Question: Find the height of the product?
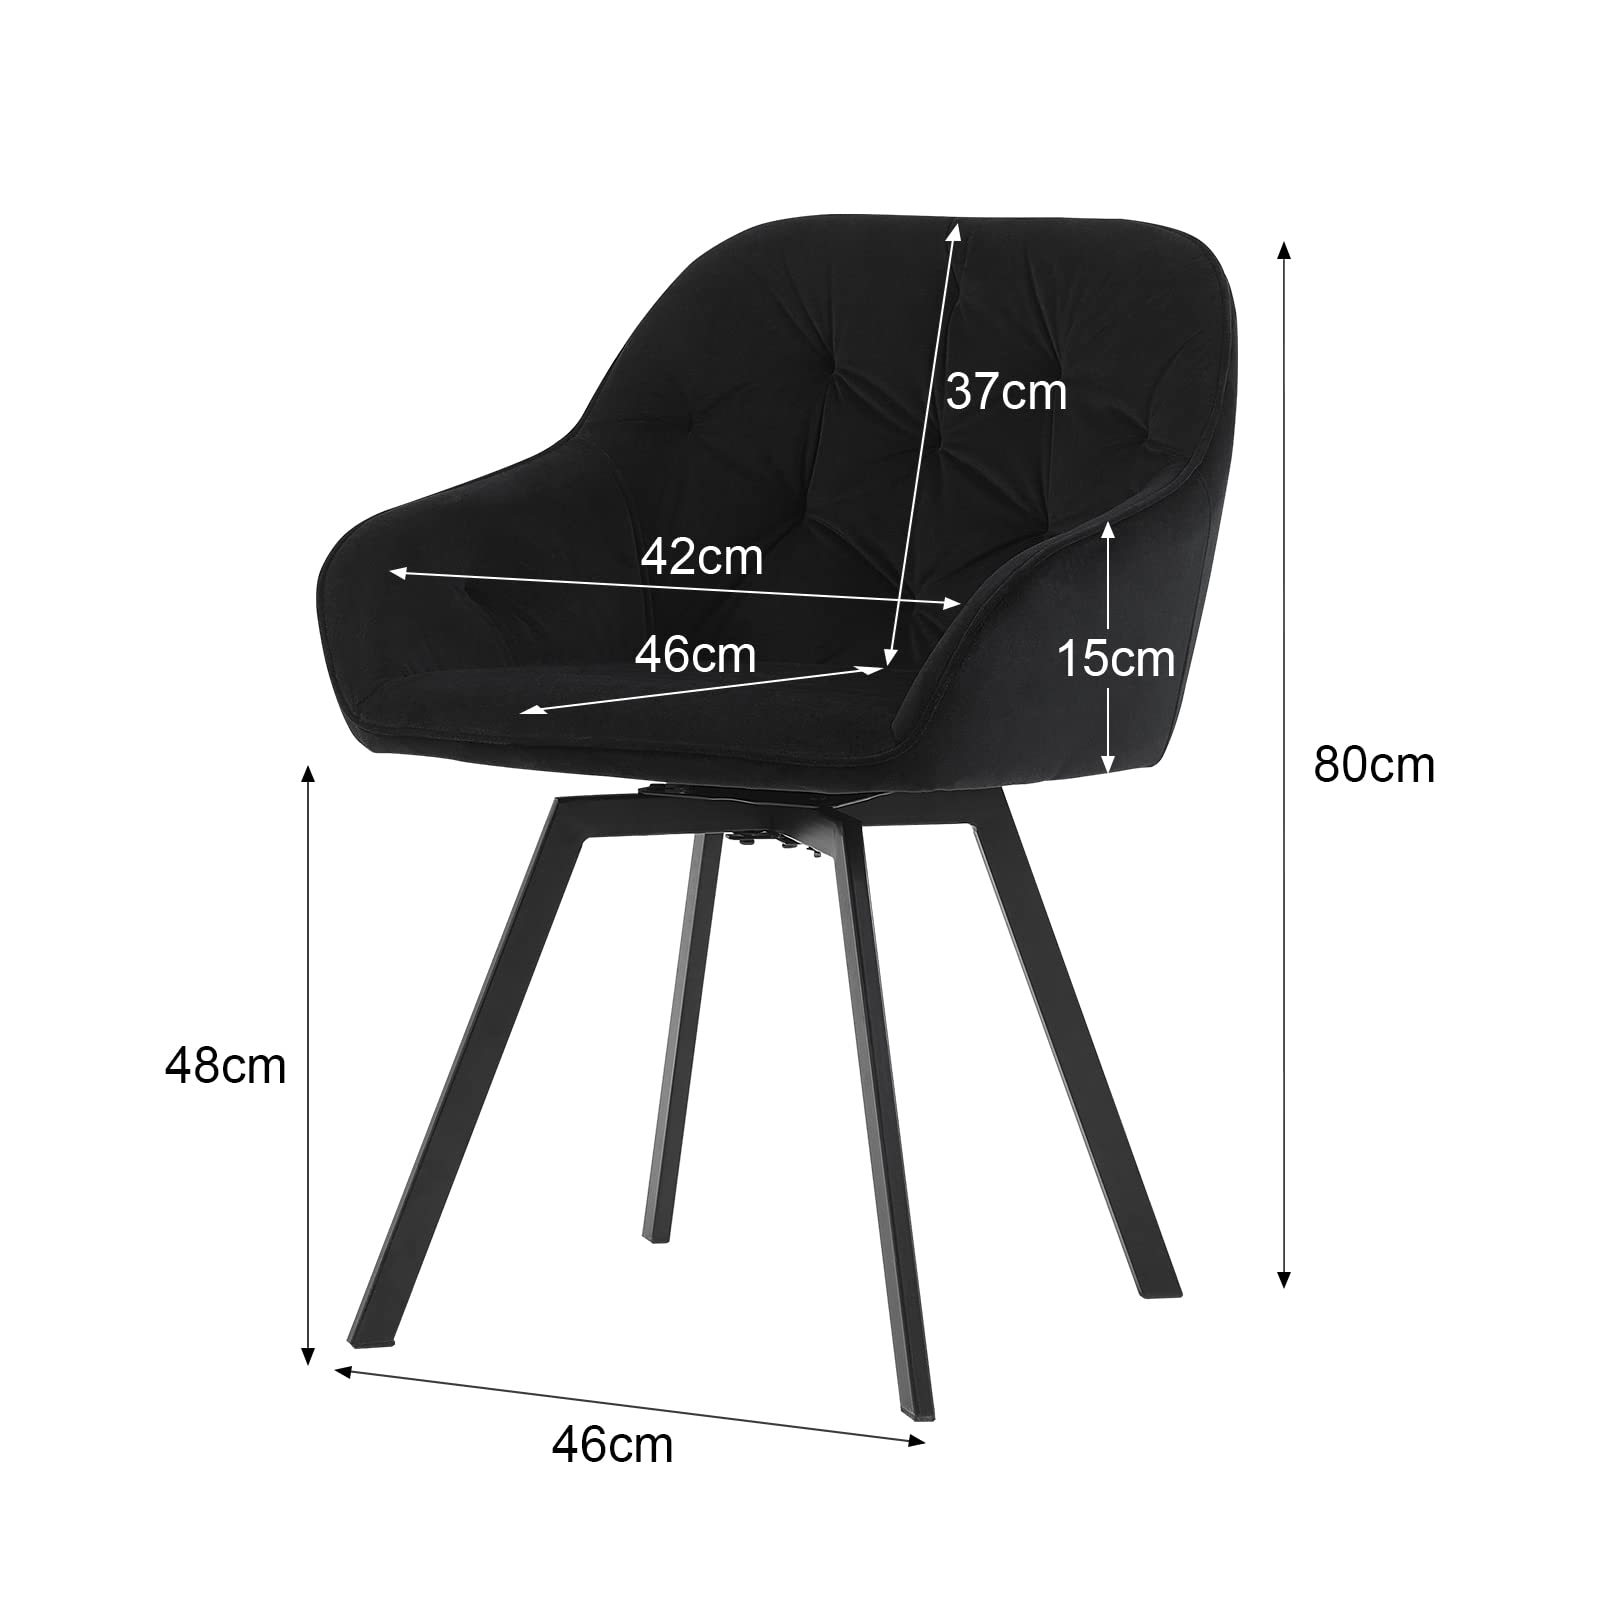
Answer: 80.0 centimetre